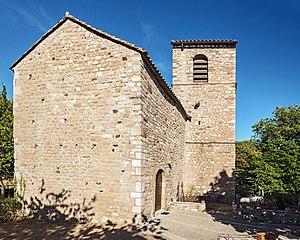
Carlencas-et-Levas est une commune française située dans le département de l'Hérault, en région Occitanie.